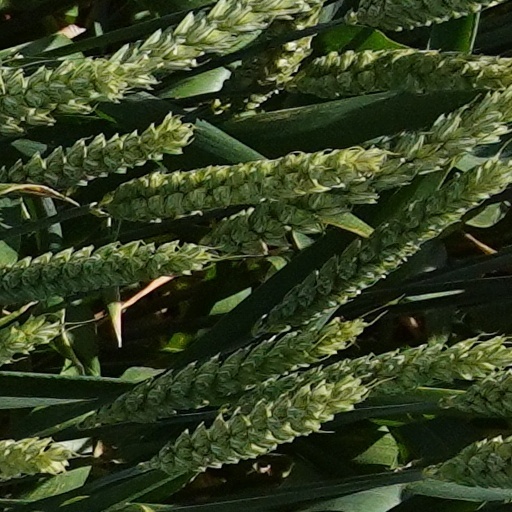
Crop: wheat